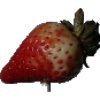
Label: Strawberry 1